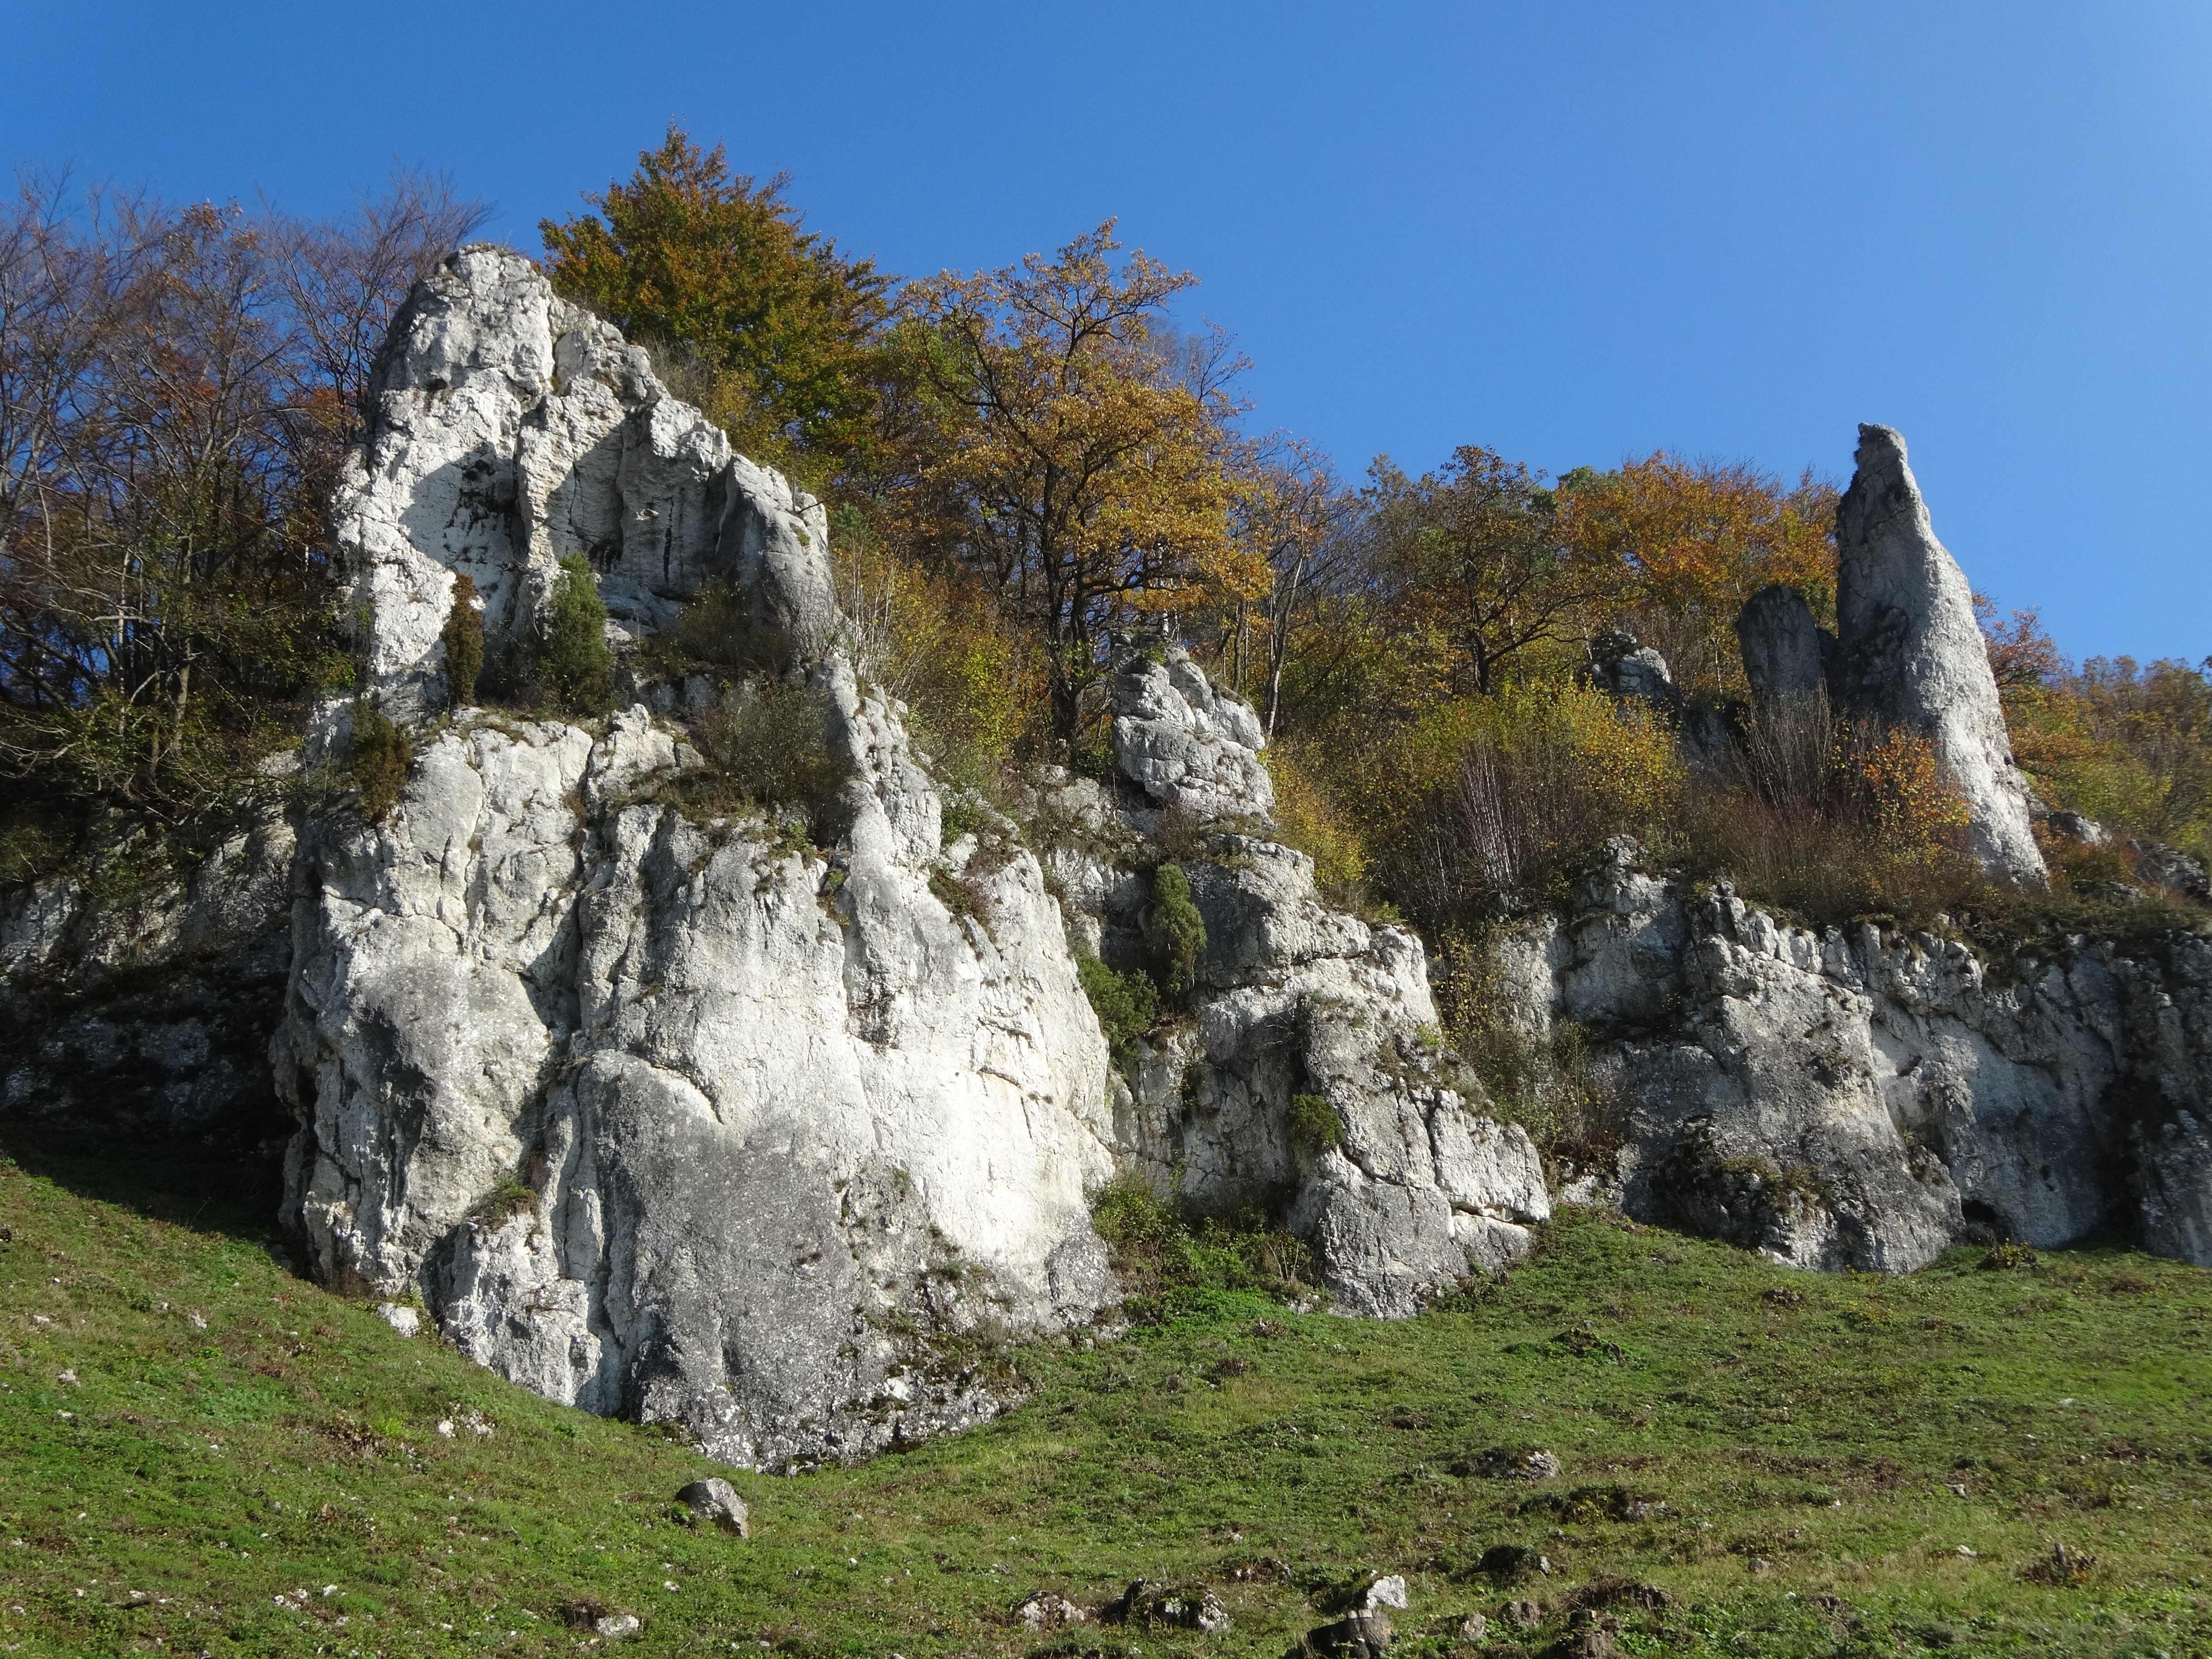
tree, nature, rock, mountain, mountain range, formation, cliff, terrain, rocks, geology, ruins, badlands, poland, the national park